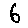
Label: 6